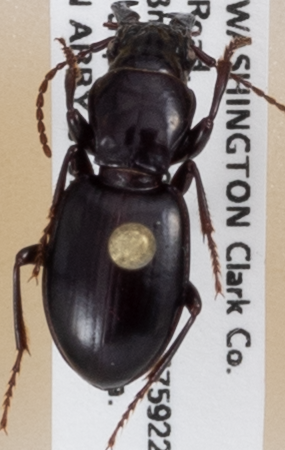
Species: Promecognathus crassus
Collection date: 2017-05-17
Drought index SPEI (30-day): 1.382
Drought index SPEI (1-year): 1.13
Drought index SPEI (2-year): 0.71